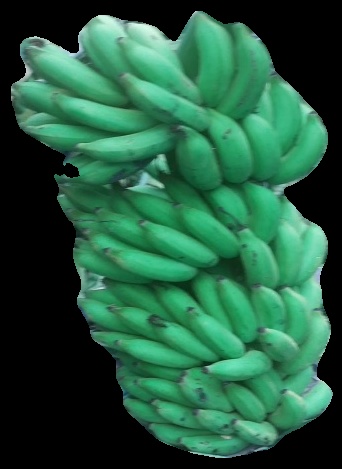
Variety: elakki-bale
Grade: grade1